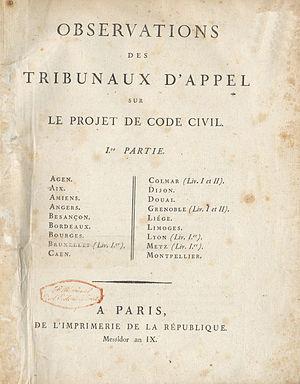
Observations des Tribunaux d'Appel sur le projet de Code civil